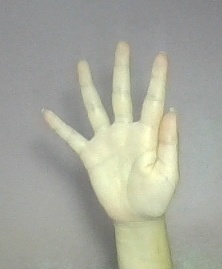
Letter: sheen